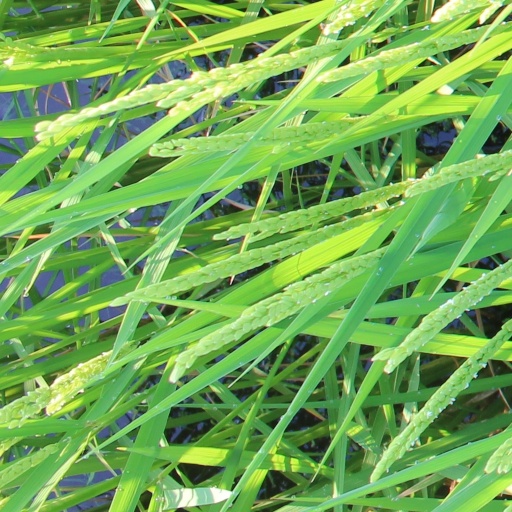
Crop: rice